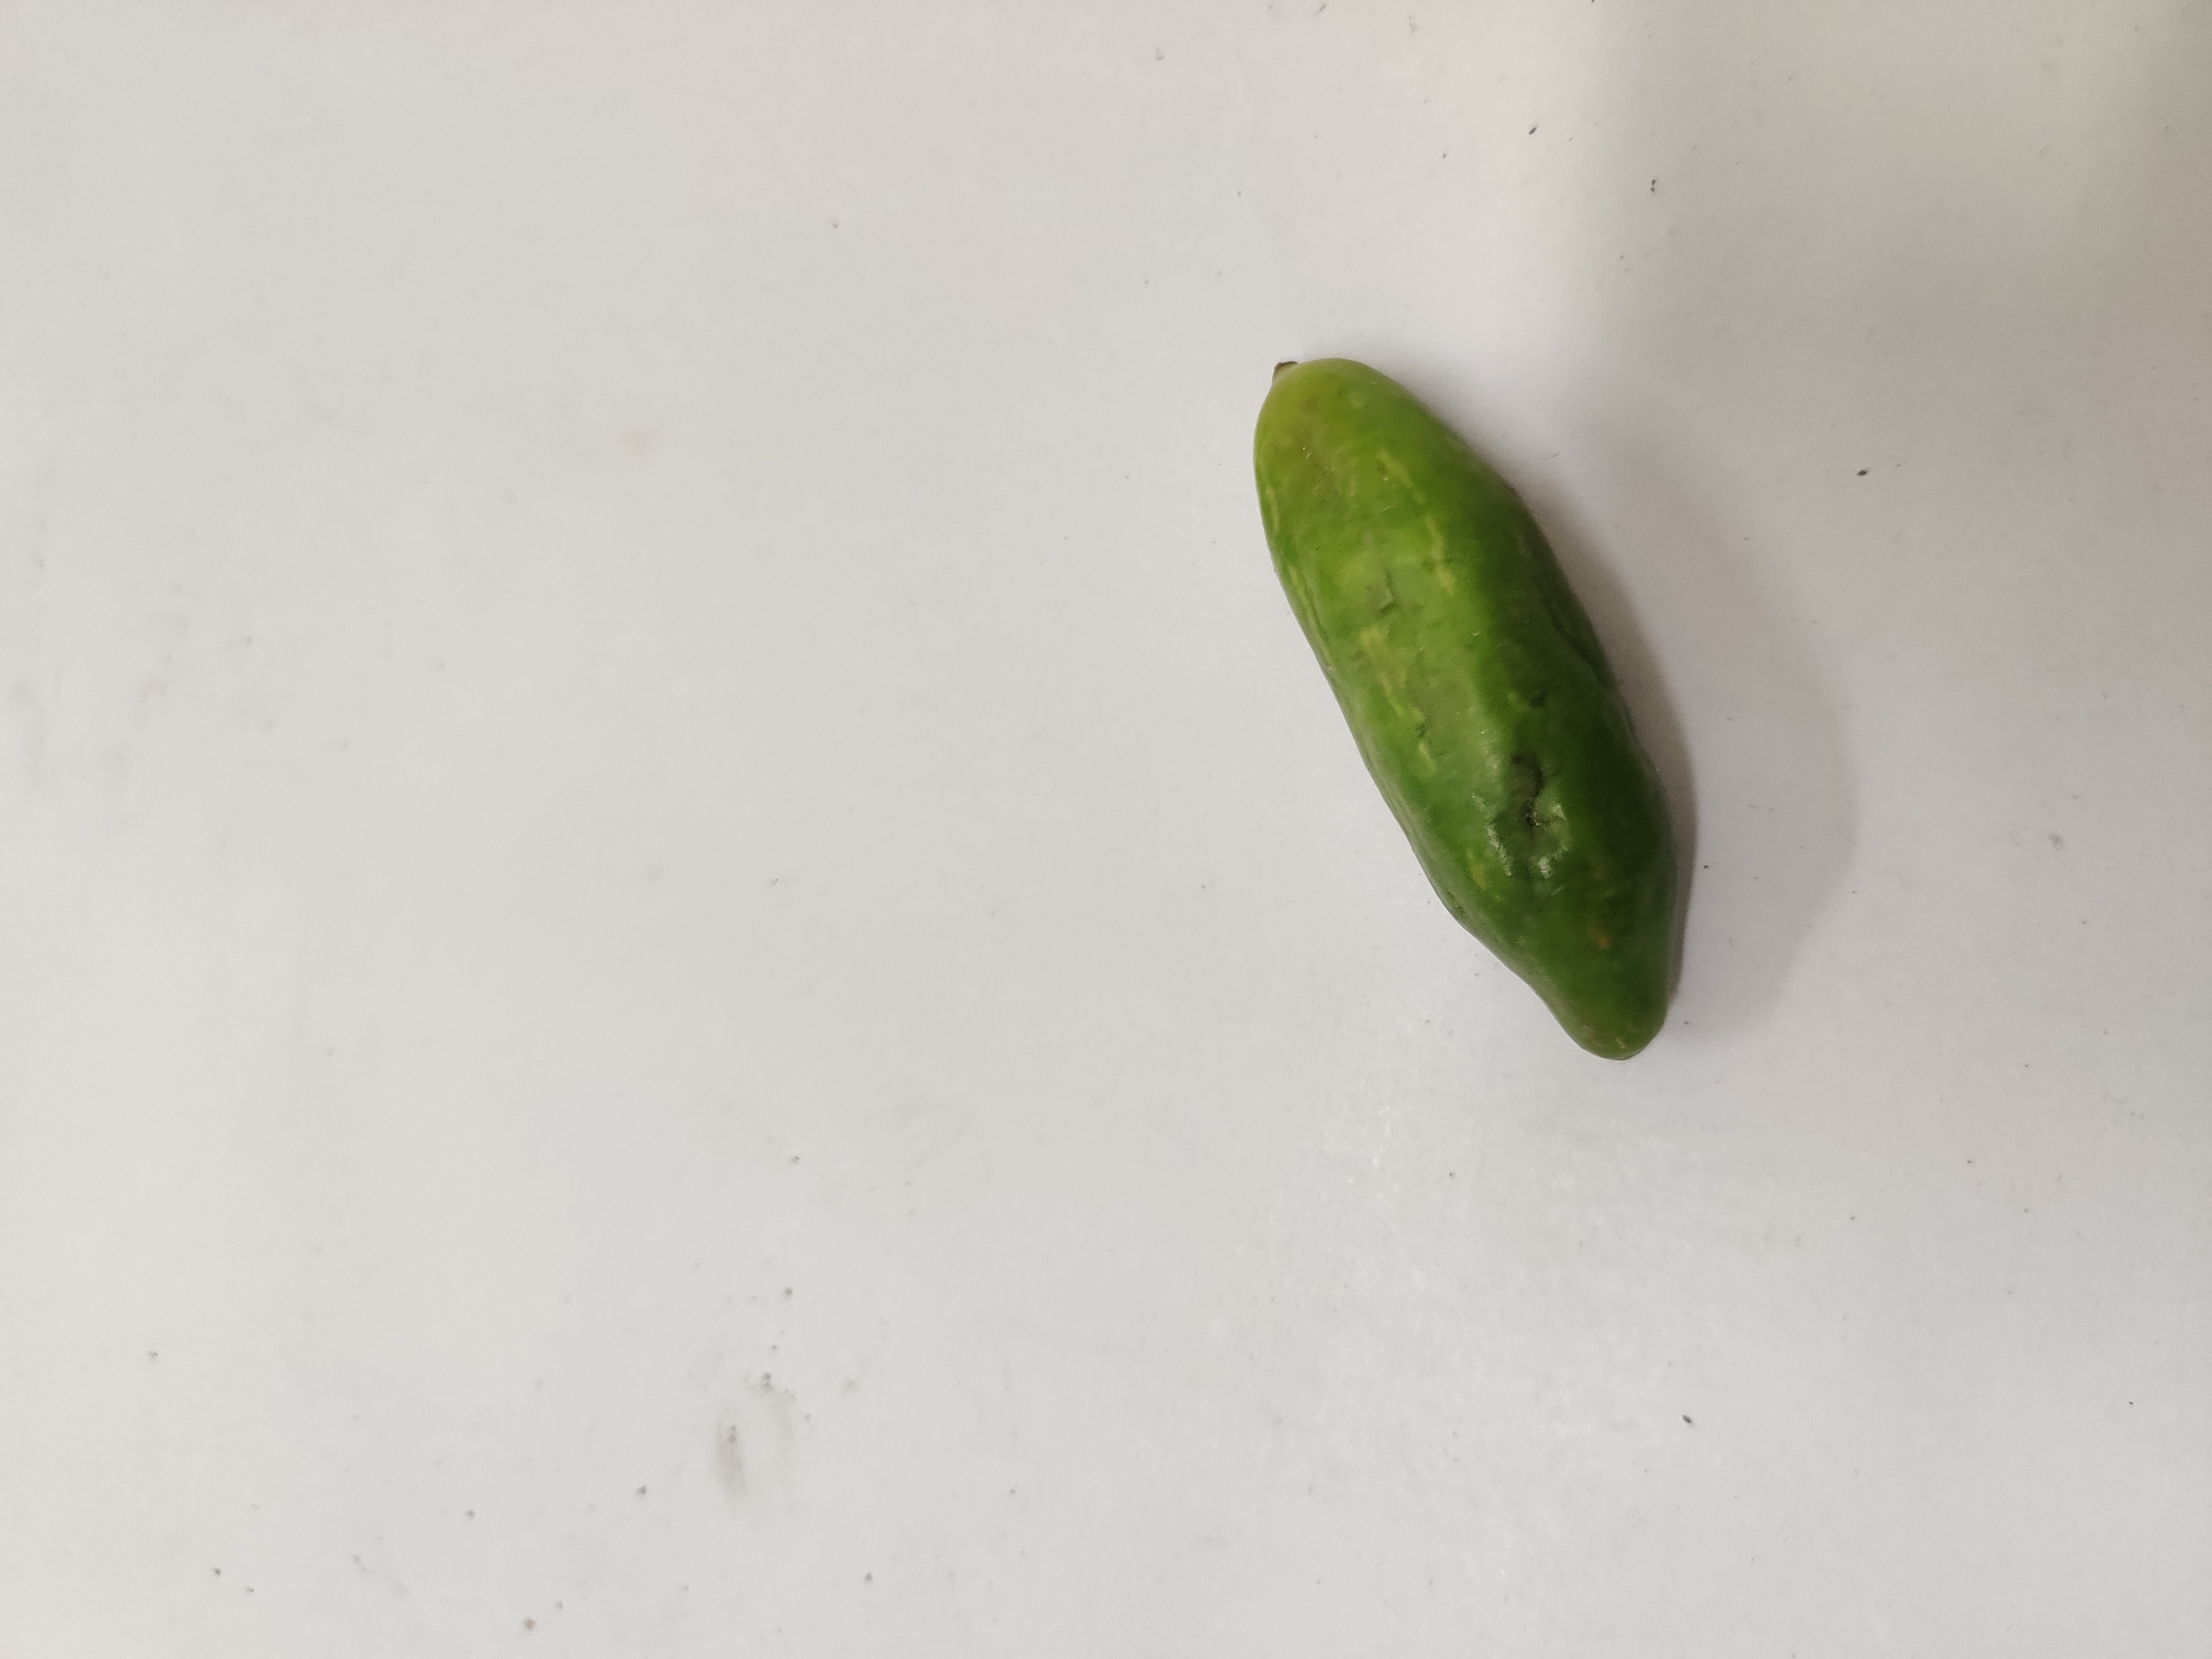
Crop: Ivy Gourd
Condition: Damaged